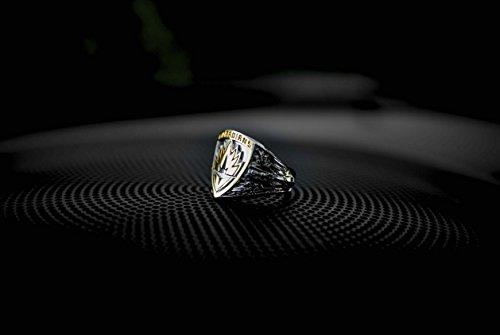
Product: Marvel's Guardians Of The Galaxy Ring – 9
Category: Clothing, Shoes & Jewelry | Men | Jewelry | Rings
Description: Great Condition.
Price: $171.46
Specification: ProductDimensions:0.8x0.8x1inches|ItemWeight:13.6ounces|ShippingWeight:13.6ounces(Viewshippingratesandpolicies)|DomesticShipping:ItemcanbeshippedwithinU.S.|InternationalShipping:ThisitemcanbeshippedtoselectcountriesoutsideoftheU.S.LearnMore|ASIN:B077L24TF8|Itemmodelnumber:GuardiansOfTheGalaxyRing-9|Manufacturerrecommendedage:18yearsandup